Les Assions

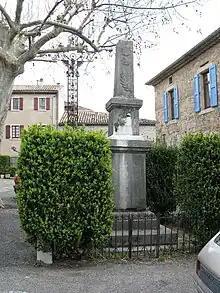
The War Memorial

Source: INSEE